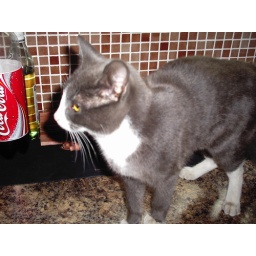
this is our kitten blue before she went in the shower